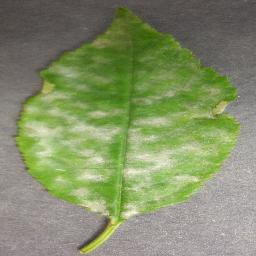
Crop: cherry
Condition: (including_sour)_powdery_mildew